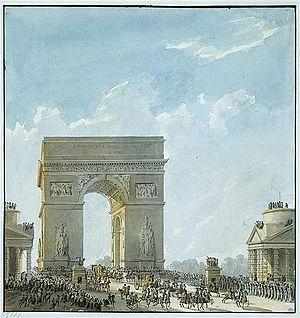
Pierre-François-Léonard Fontaine (1762-1853) Entrée dans Paris de l’Empereur et l’Impératrice, dessin, Louvre A l’entrée solennelle de l’Empereur et de l’archiduchesse Marie-Louise, en 1810, Chalgrin fit élever une maquette en charpente et en toile de l’arc de triomphe
La place Charles-de-Gaulle, appelée aussi la place de l’Étoile, est un rond-point situé à Paris, à cheval sur les 8ᵉ, 16ᵉ et 17ᵉ arrondissements. Malgré le fait qu'elle ait été officiellement rebaptisée en 1970, son ancien nom de l'Étoile reste plus fréquent. Au centre de cette place se trouve l'Arc de Triomphe.
L’arc de triomphe de l’Étoile, souvent appelé simplement l’Arc de triomphe, dont la construction, décidée par l'empereur Napoléon Iᵉʳ, débuta en 1806 et s'acheva en 1836 sous Louis-Philippe, est situé à Paris, dans les 8ᵉ, 16ᵉ, et 17ᵉ arrondissements.
L’avenue de la Grande-Armée est l'avenue qui sépare les 16ᵉ et 17ᵉ arrondissements de Paris et, partant de la place de l’Étoile, elle arrive à la porte Maillot à l'intersection de l’avenue de Malakoff, du boulevard Pereire et du boulevard Gouvion-Saint-Cyr.